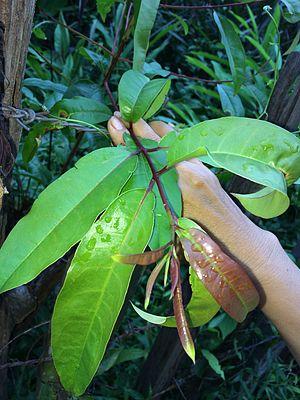
La cuisine thaïlandaise, bien que semblable en certains points avec celle de ses voisins chinois, indiens et birmans, se démarque par des saveurs et ingrédients originaux : curry, menthe, citronnelle, coriandre, basilic rouge. Pimentée à l'excès pour le palais occidental et presque toujours accompagnée de nuoc mam, elle rencontre un succès international croissant. Voici donc une liste des ingrédients utilisés en cuisine thaïlandaise.